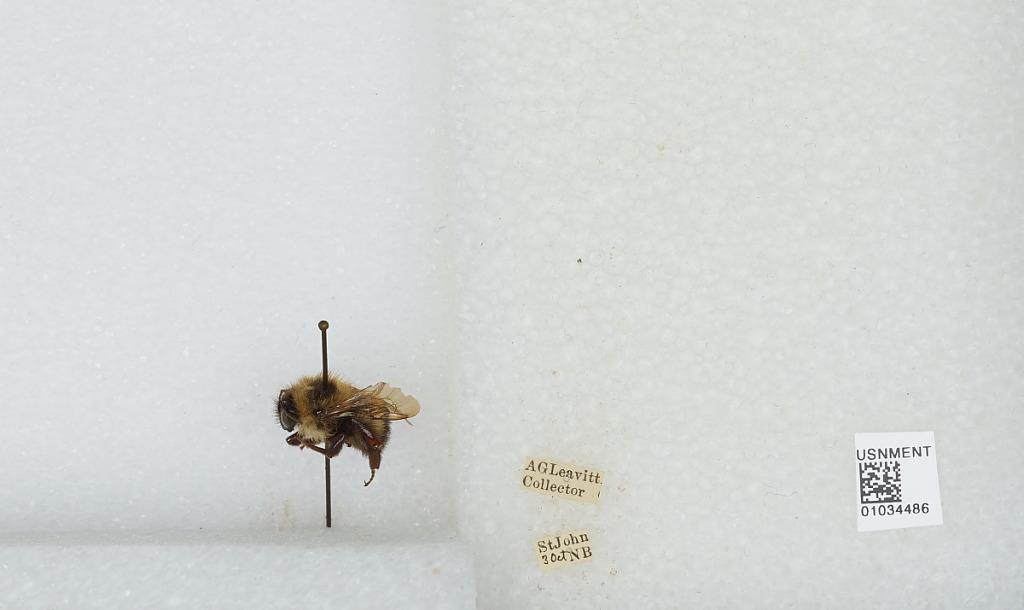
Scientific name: Bombus (Pyrobombus) vagans vagans Smith
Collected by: A. Leavitt
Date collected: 2003-10-
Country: Canada
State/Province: New Brunswick
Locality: Saint John
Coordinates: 45.2806, -66.0761